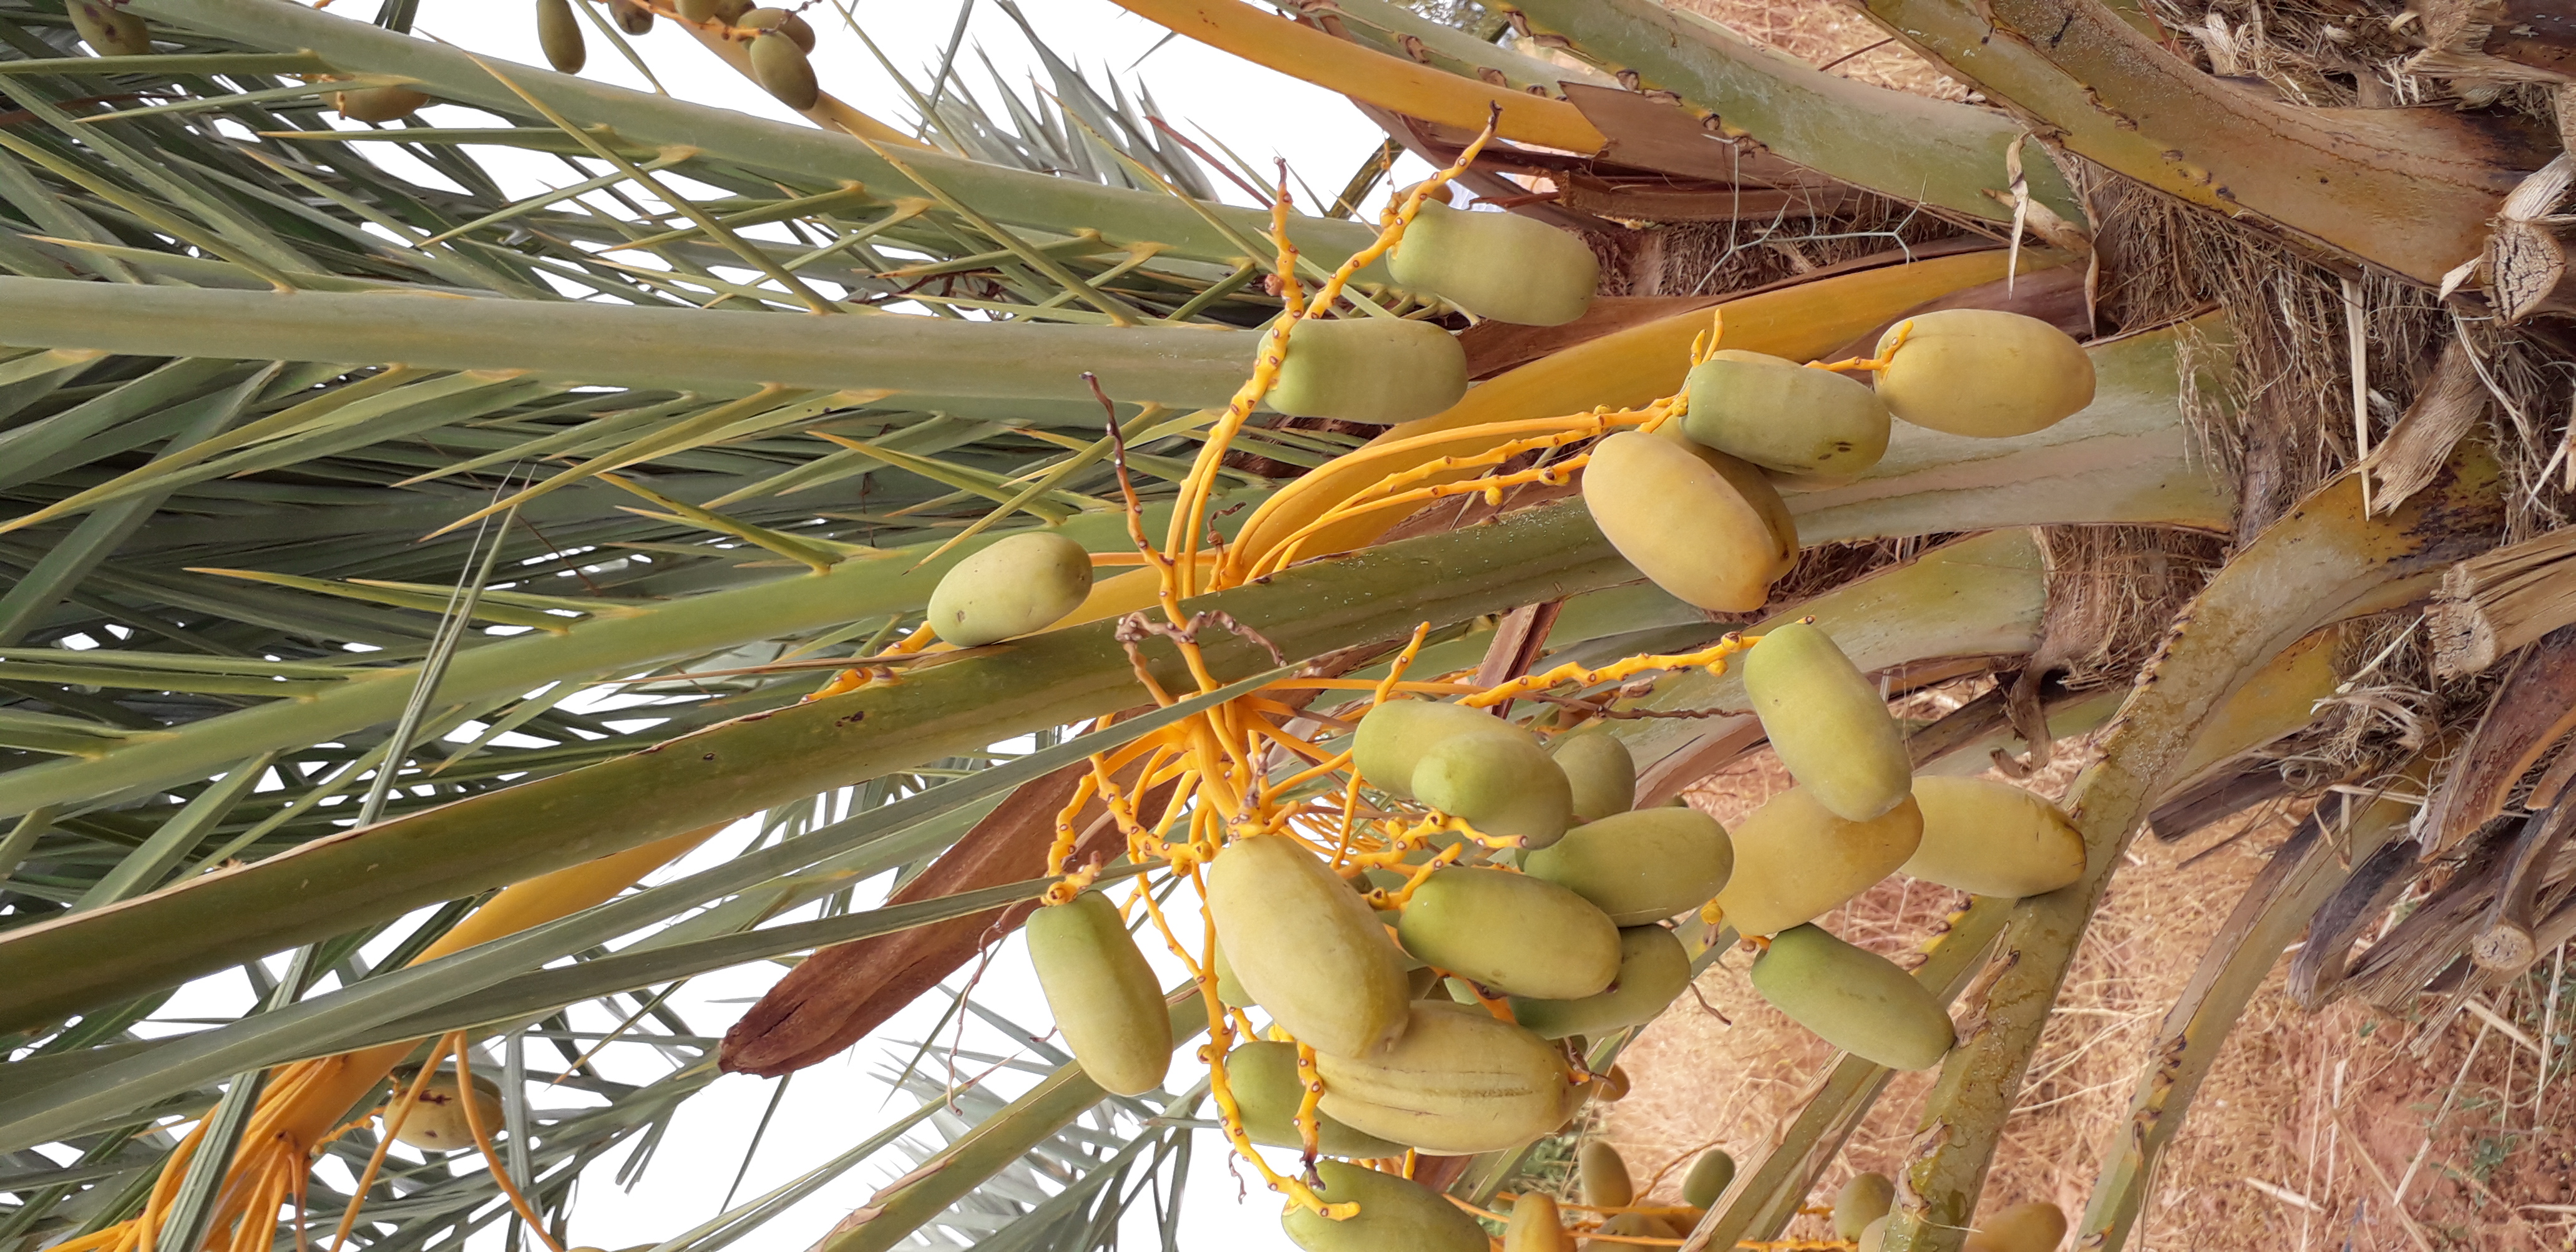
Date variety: Boumajhoul